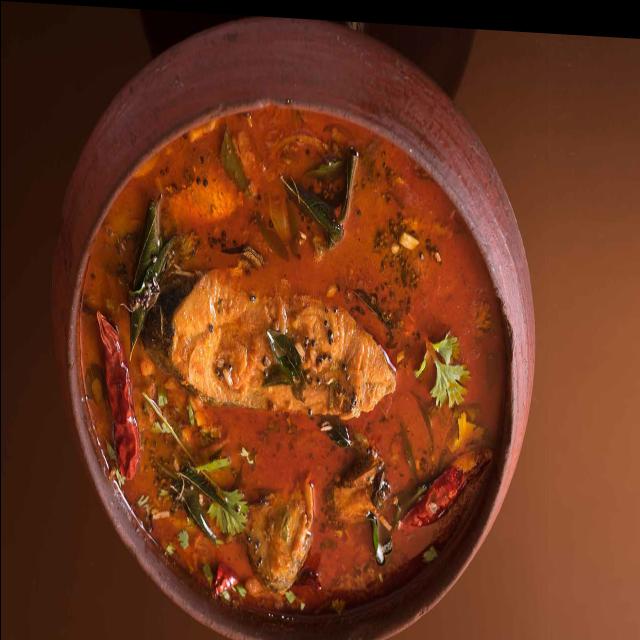
Dish: fish_curry